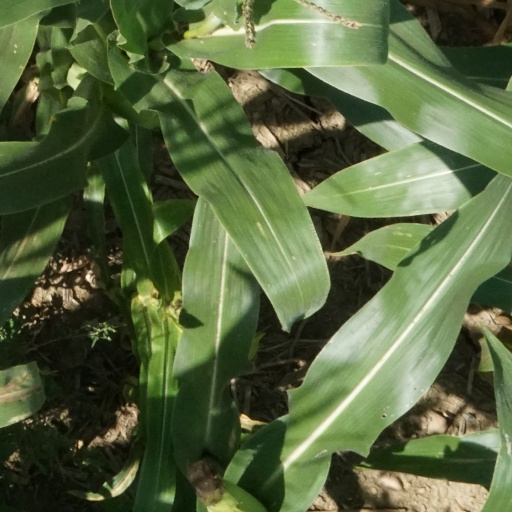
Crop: maize; corn